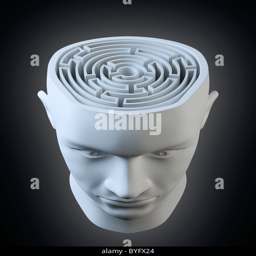
male head with a labyrinth inside